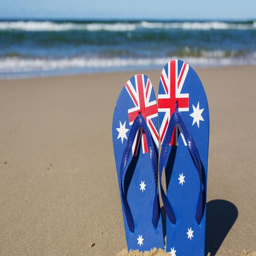
holiday will be celebrated on the northern beaches .